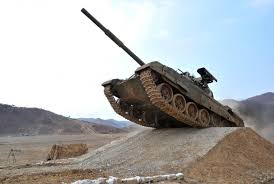
Label: Tank